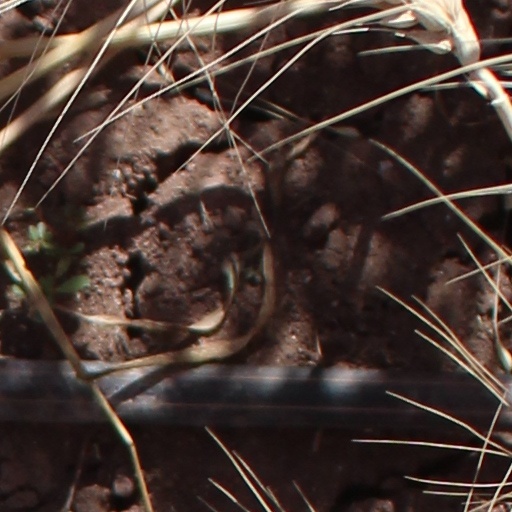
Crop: wheat